Depok Baru railway station

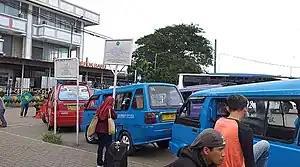
The entrance of Depok Baru Station (2021)

Depok Baru Station (DPB) or commonly known as Margonda Station is a class I railway station in Pancoran Mas, Depok, West Java, Indonesia. The station, which is located +93m above sea level, only serves KRL Commuterline services. It is located precisely behind Depok City Hall, ITC Depok shopping mall, and the Margonda Depok Bus Terminal, which is opposite the Depok City Police headquarters.